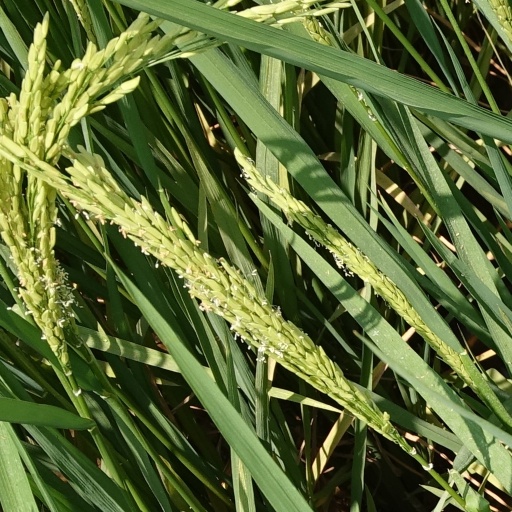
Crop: rice